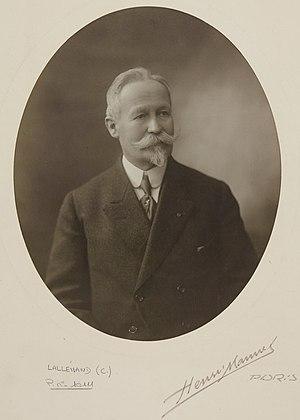
Charles Lallemand (1857-1938).
Charles Jean-Pierre Lallemand, né à Saint-Aubin-sur-Aire le 7 mars 1857 et mort à Vecqueville le 1ᵉʳ février 1938, est un géophysicien français.